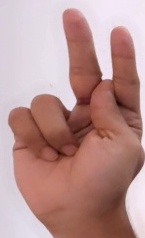
ASL sign: K